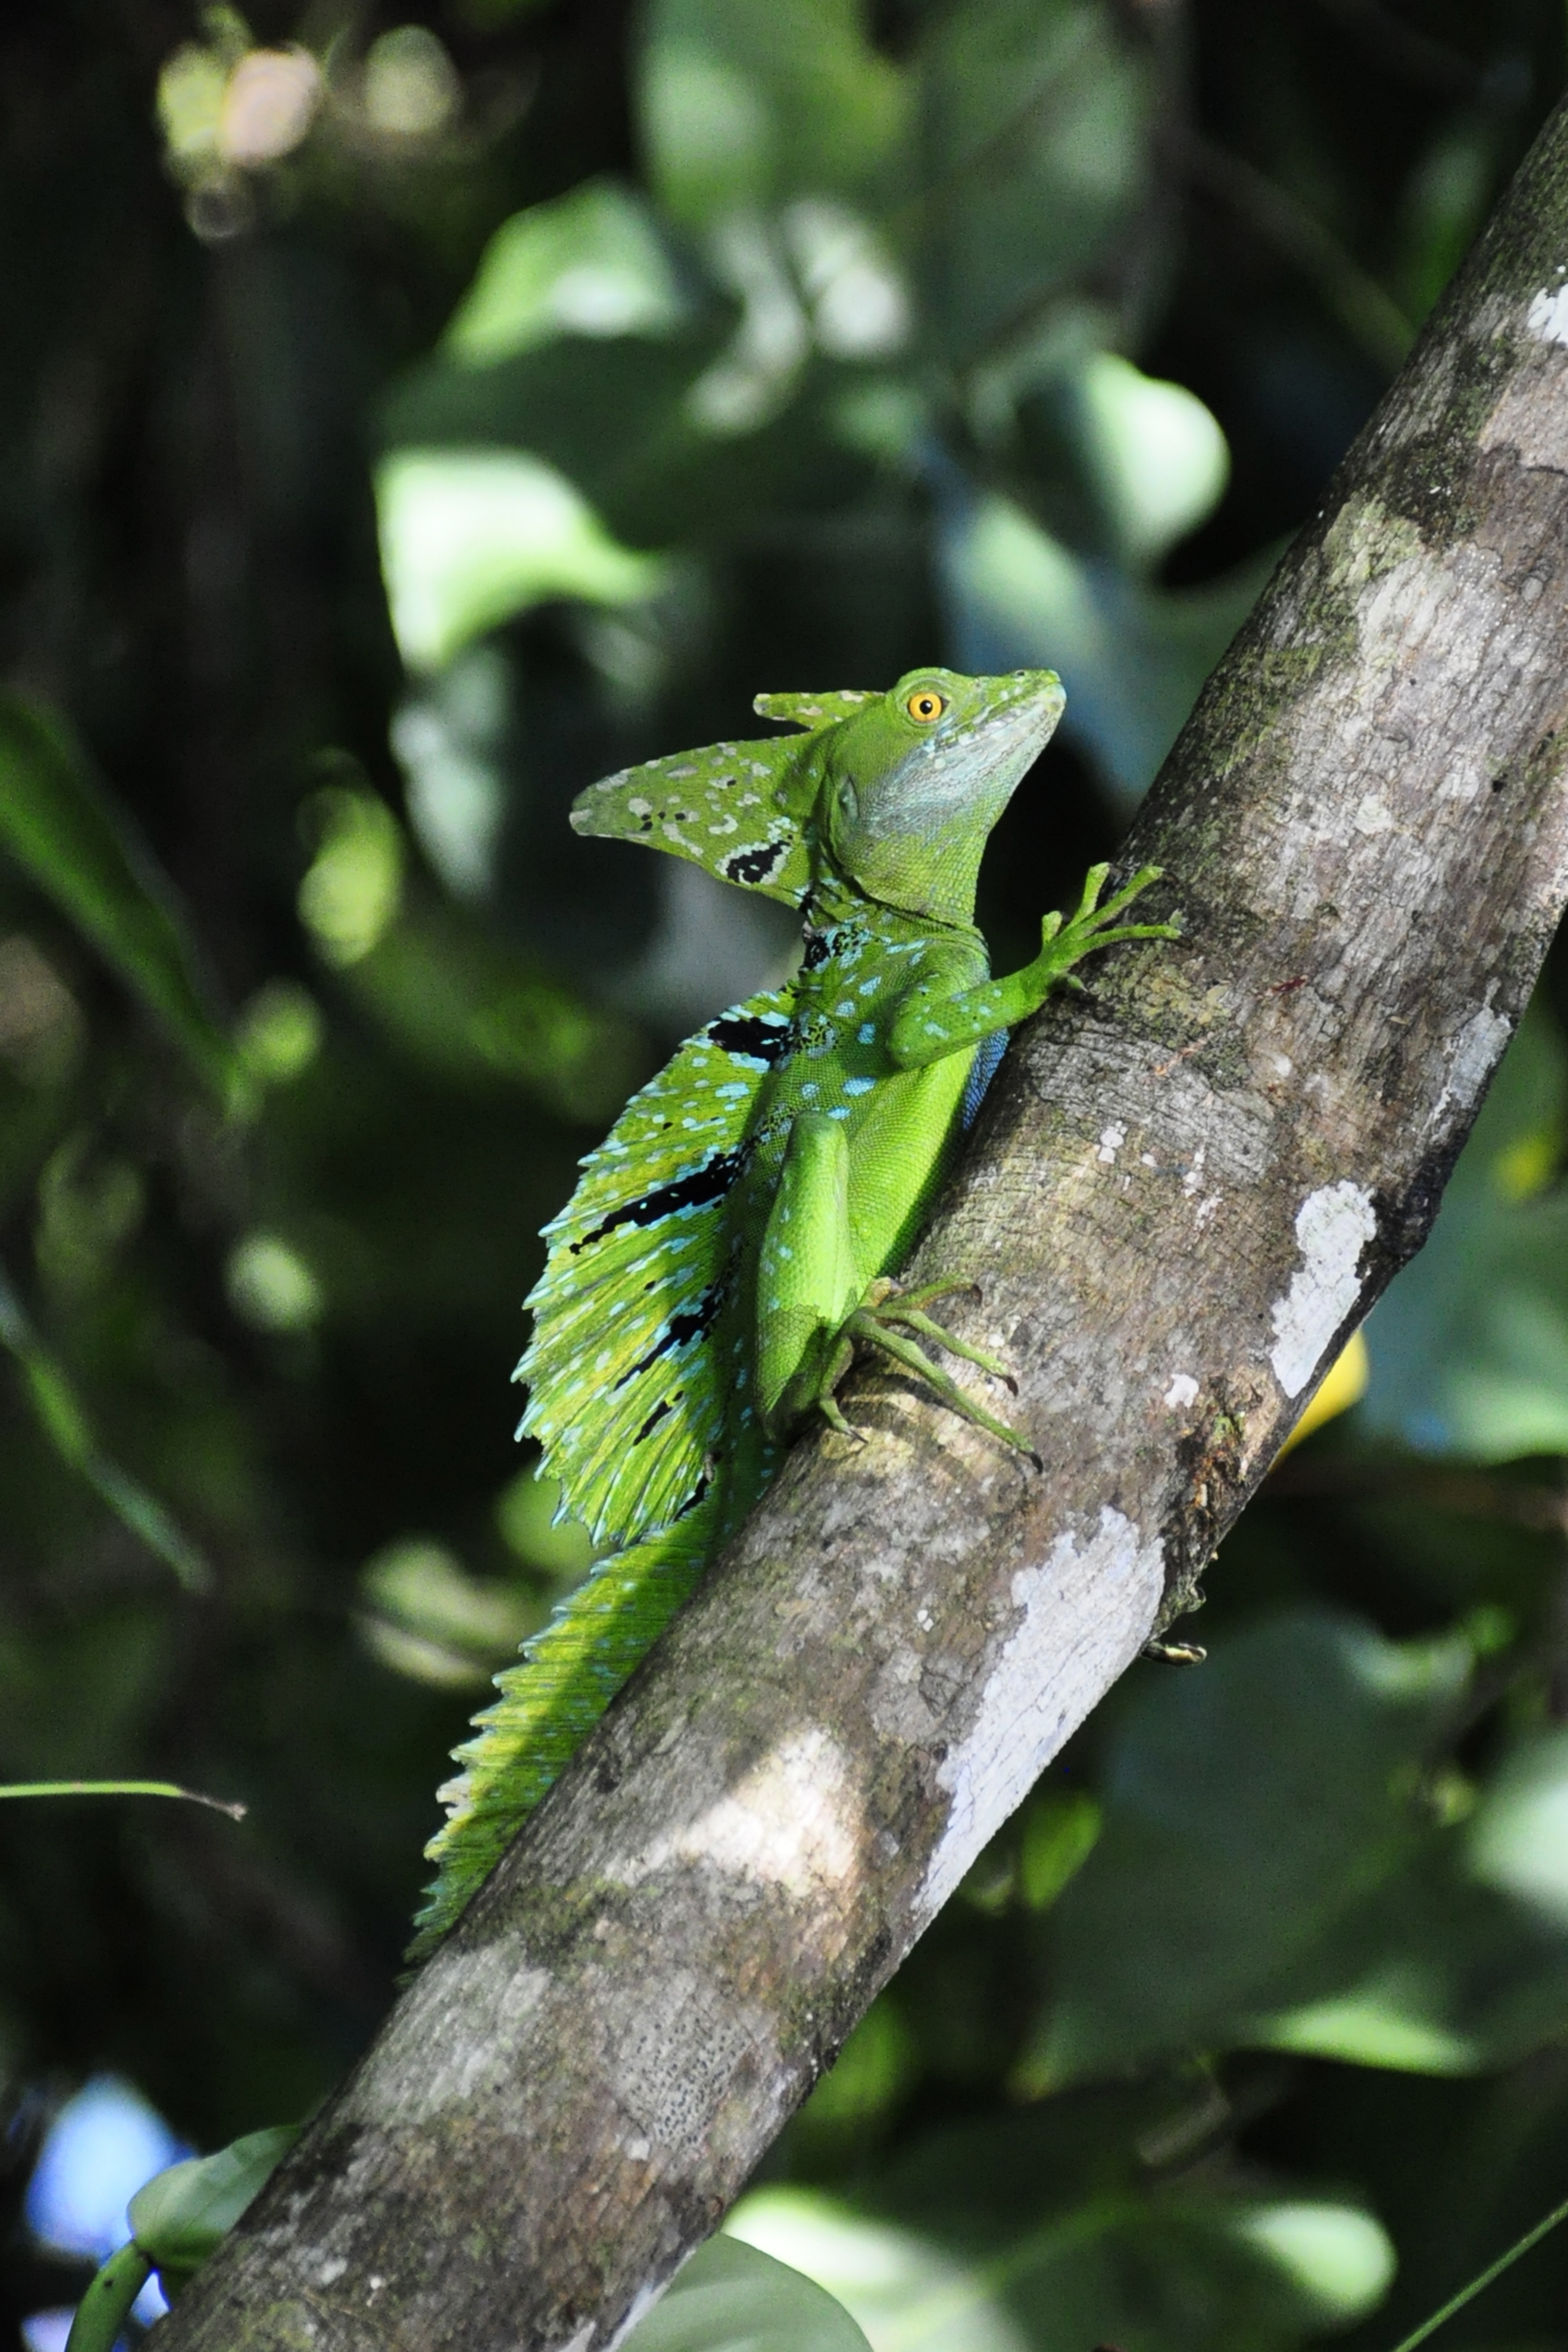
tree, nature, forest, branch, leaf, flower, animal, wildlife, green, jungle, tropical, insect, botany, reptile, flora, fauna, lizard, invertebrate, close up, rainforest, r, tropics, macro photography, costa rica, central america, basilisk, frontal lobe basilisk, tortuguero, scaled reptile